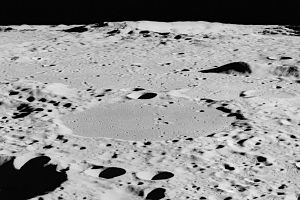
Gernsback (månekrater)
Gernsback er et nedslagskrater på Månen. Det befinder sig på Månens bagside i den ujævne del af Mare Australe, lige bag Månens sydøstlige rand. Det er et område, som lejlighedsvis bringes inden for synsvidde fra Jorden på grund af gunstig libration, men krateret ses da fra siden, så mange detaljer ikke kan observeres. Det er opkaldt efter den amerikanske forfatter Hugo Gernsback.